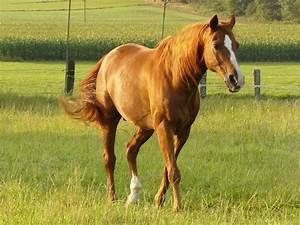
horse